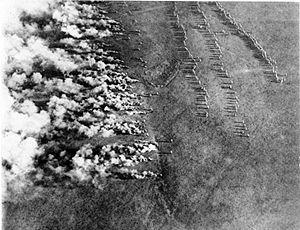
Les gaz de combat de la Première Guerre mondiale regroupaient une vaste gamme de composés toxiques allant du gaz lacrymogène relativement bénin aux mortels phosgène et dichlore en passant par le gaz moutarde. Cette guerre chimique est un composant majeur de la première guerre totale. On estime qu'environ 4 % des morts ont été causées par les gaz. Contrairement à la plupart des autres armes, il était possible de développer des contre-mesures efficaces à ces gaz ce qui mena les deux camps à se livrer une course acharnée pour créer de nouveaux composés.